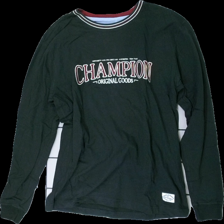
View: front
Type: Top
Category: Men
Brand: Not in the list
Brand text on label: bookstore design by champion
Colors: Green, Red, White
Material: 100% cotton
Pattern: Logo print
Cut: Regular
Size: L
Season: All
Price range: 50-100
Recommended usage: Reuse